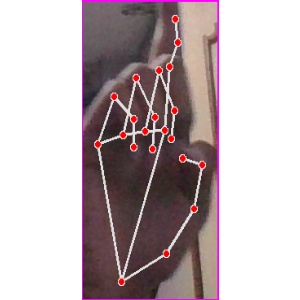
अक्षर: क